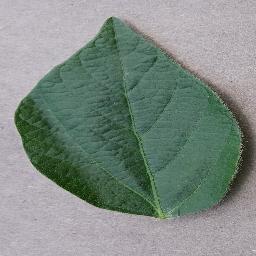
Label: Soybean___healthy